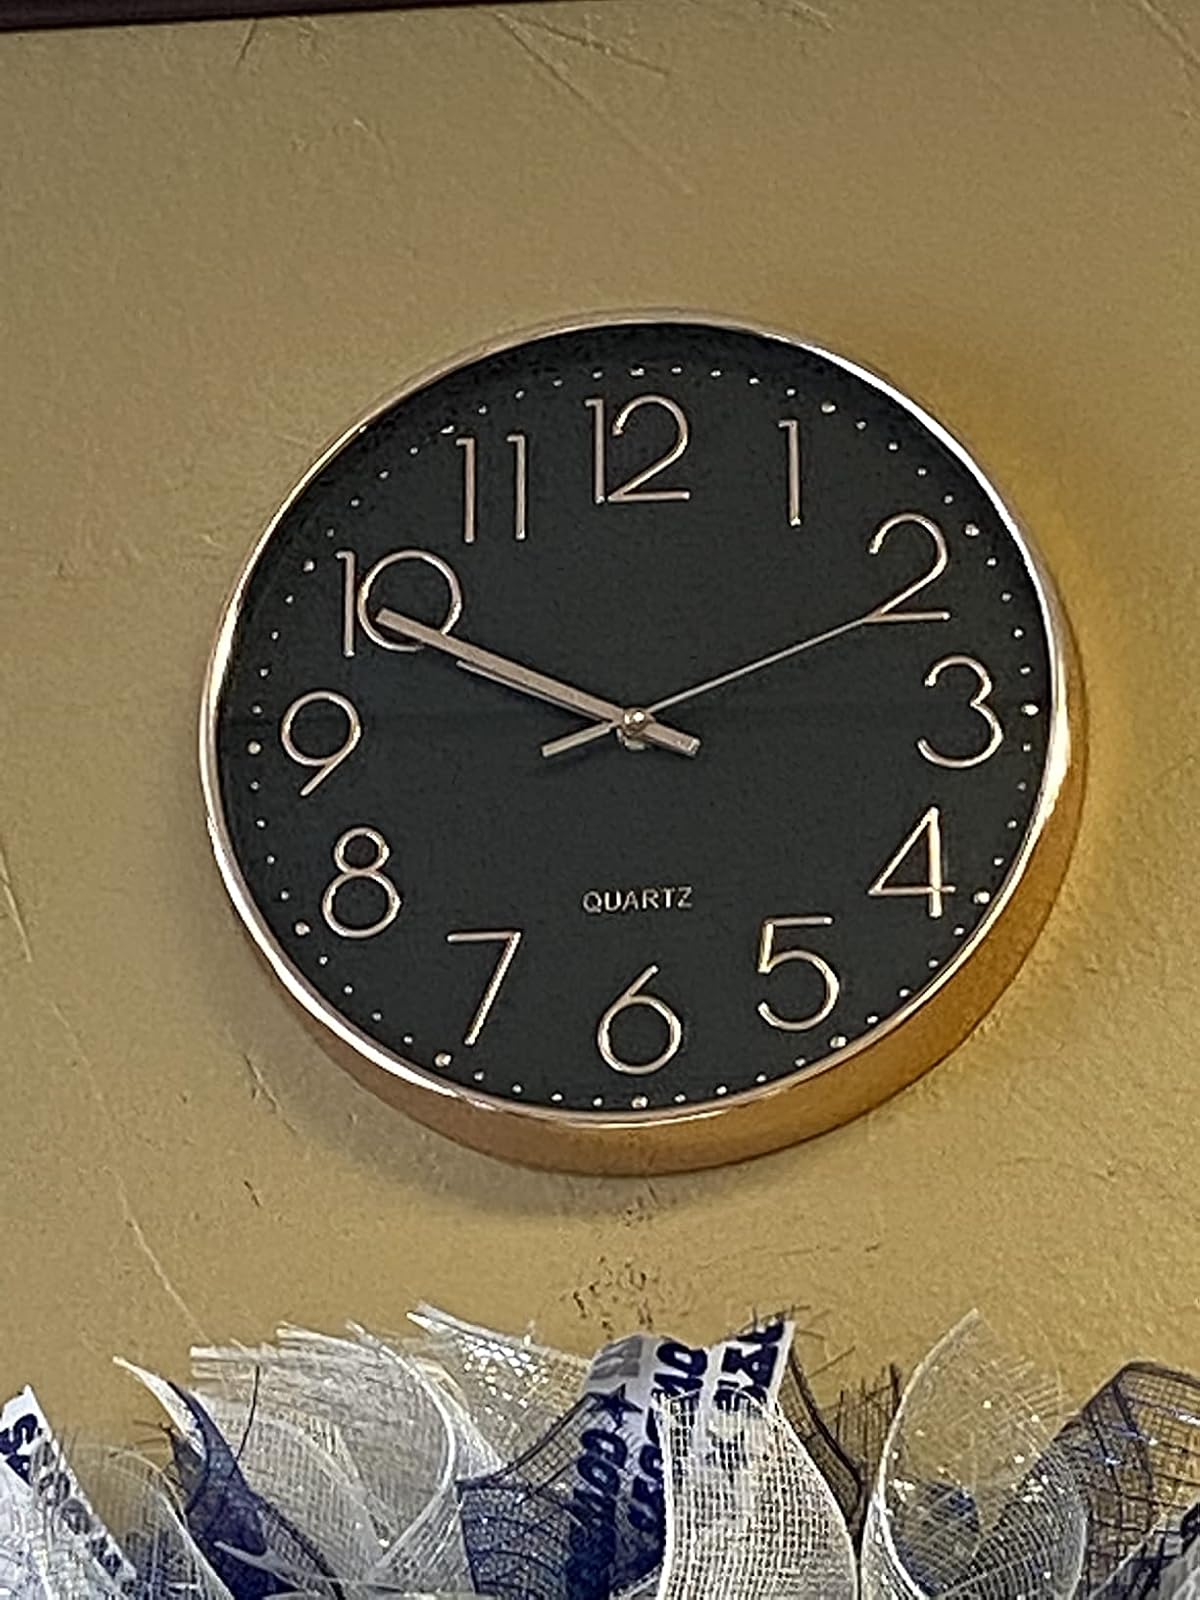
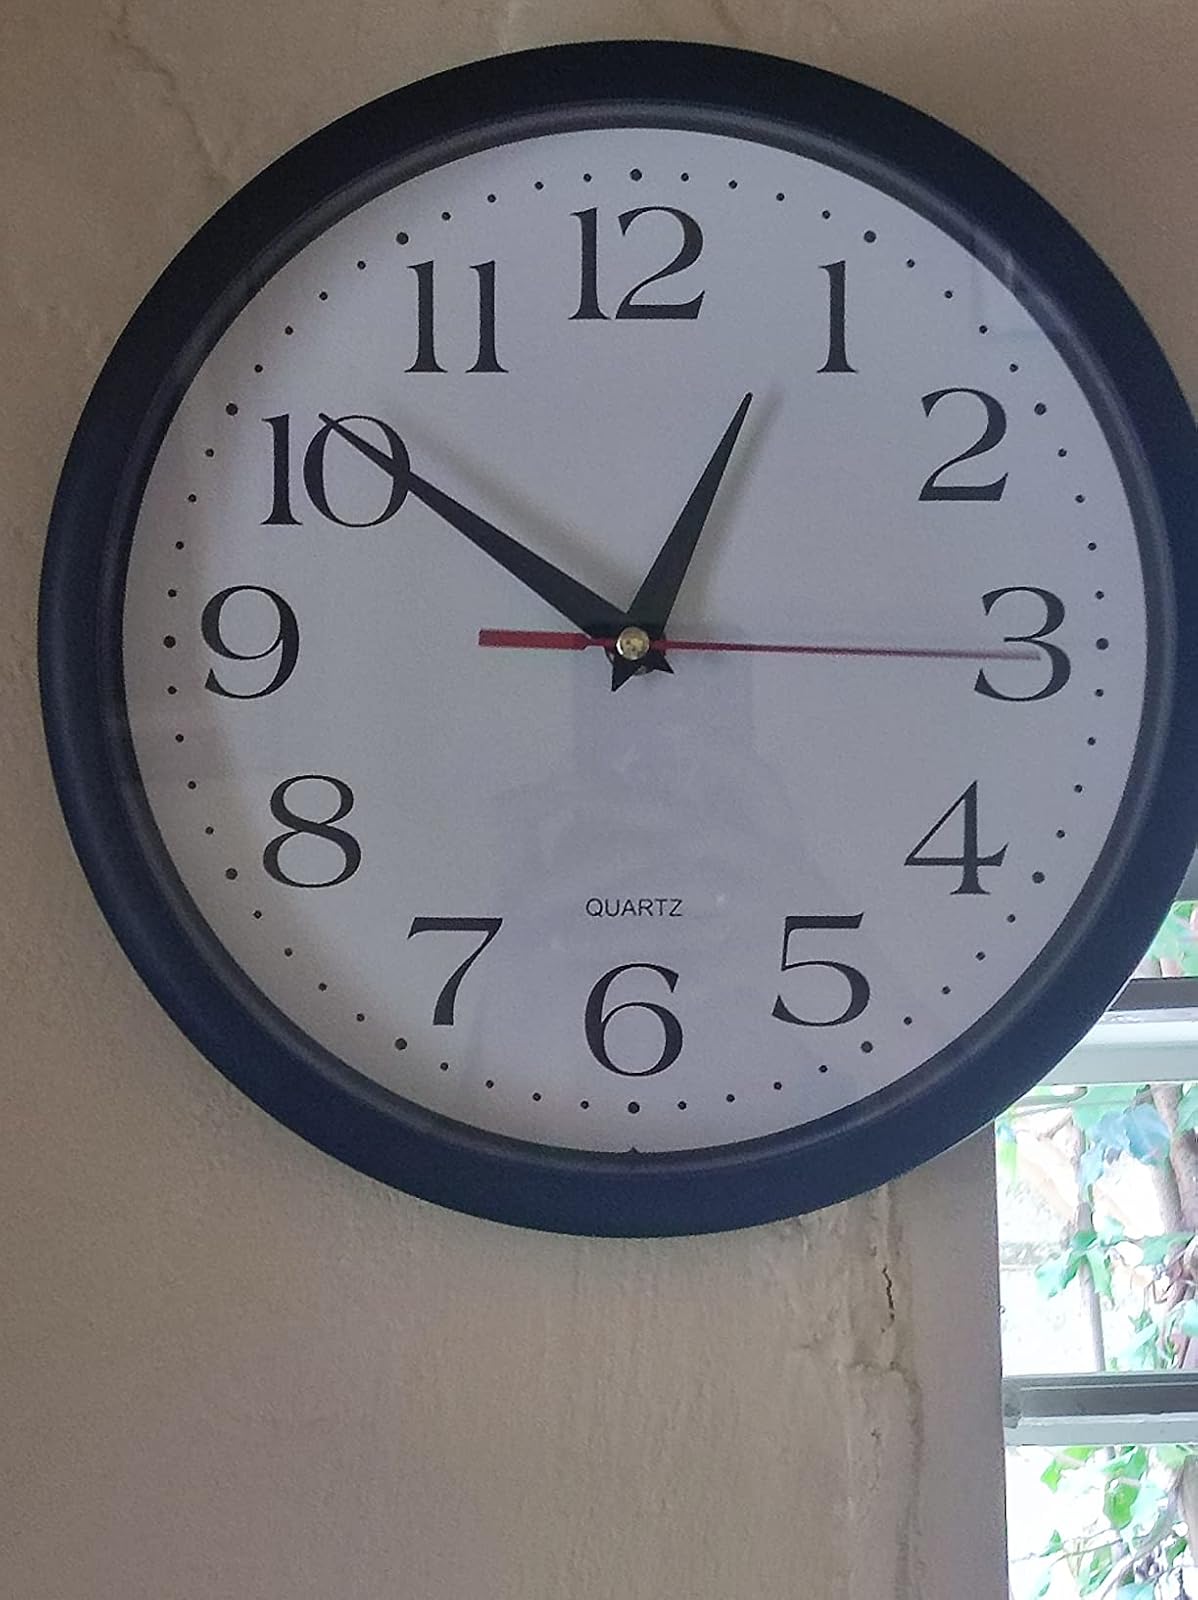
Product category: clock
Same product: no